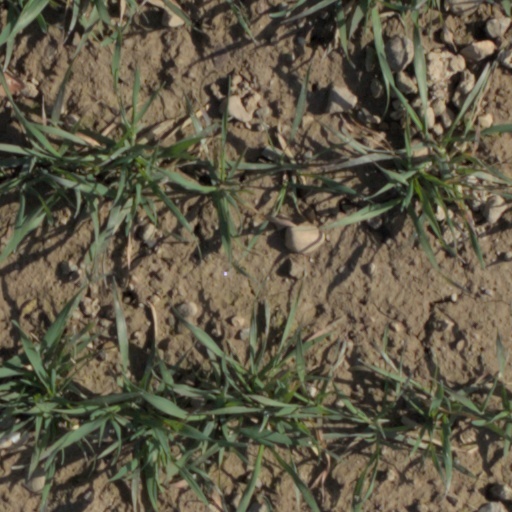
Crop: wheat